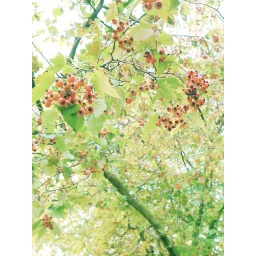
Walking Mango one morning, noticed little red fruit all over the tree branches.